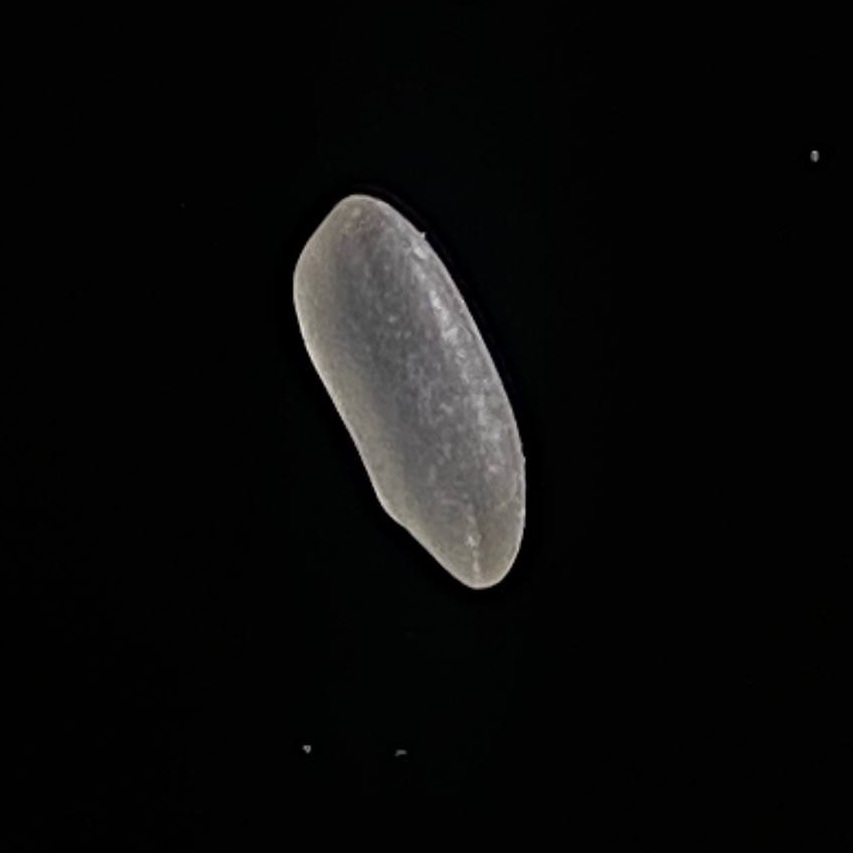
Rice variety: Paijam